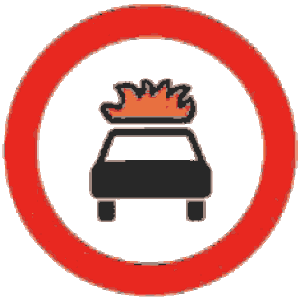
Diagramme de la signalisation routière luxembourgeoise